Jordan Peele filmography

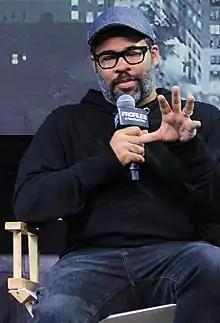
Peele at SXSW in 2019

Jordan Peele is an actor, comedian and filmmaker. He is known for his duo sketch group "Key & Peele" with Keegan-Michael Key. He has also directed "Get Out" (2017), "Us" (2019), and "Nope" (2022).